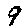
Label: 9